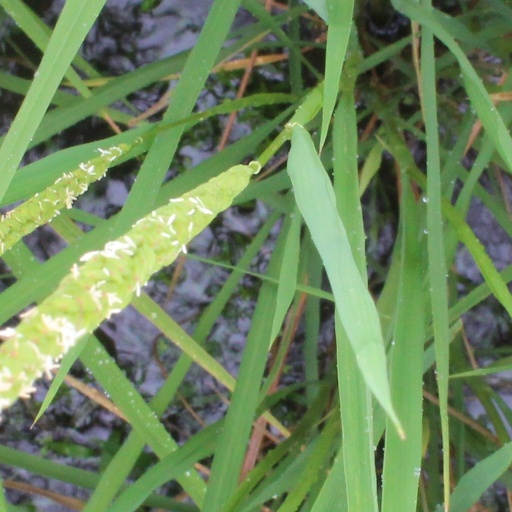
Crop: rice